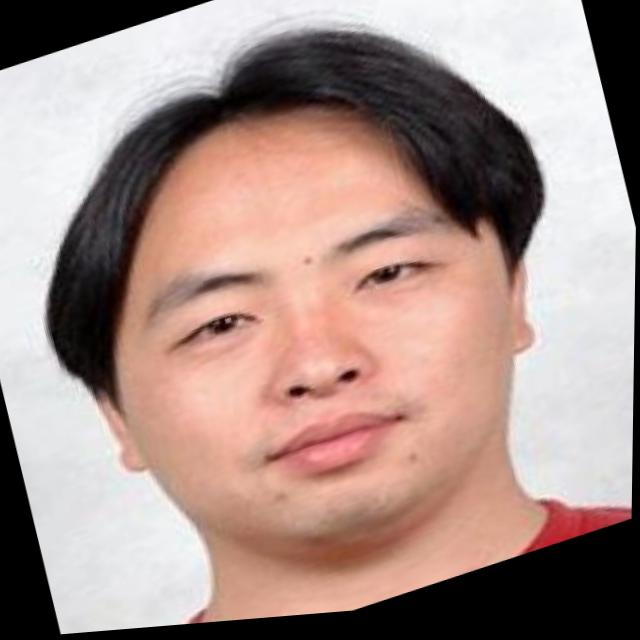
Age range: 21-44